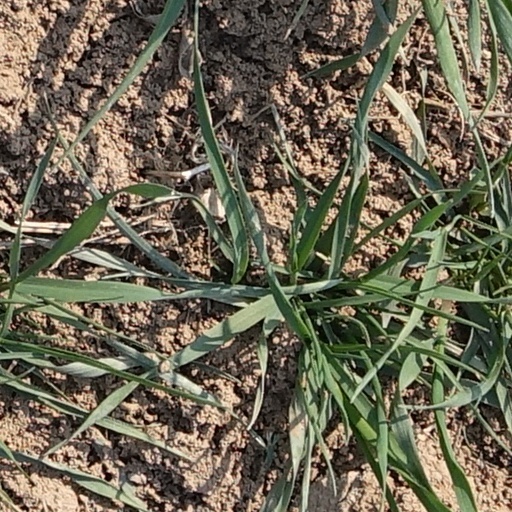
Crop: wheat